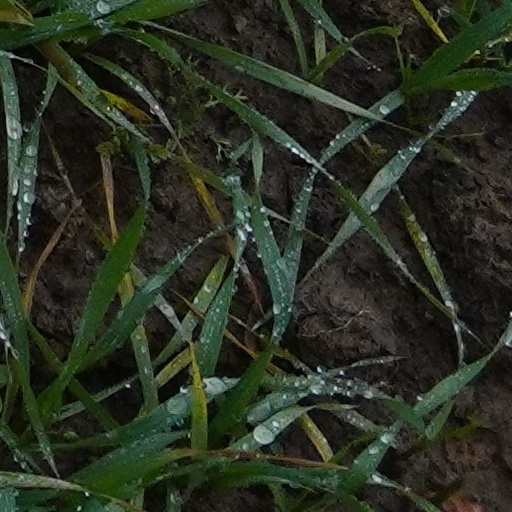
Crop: wheat